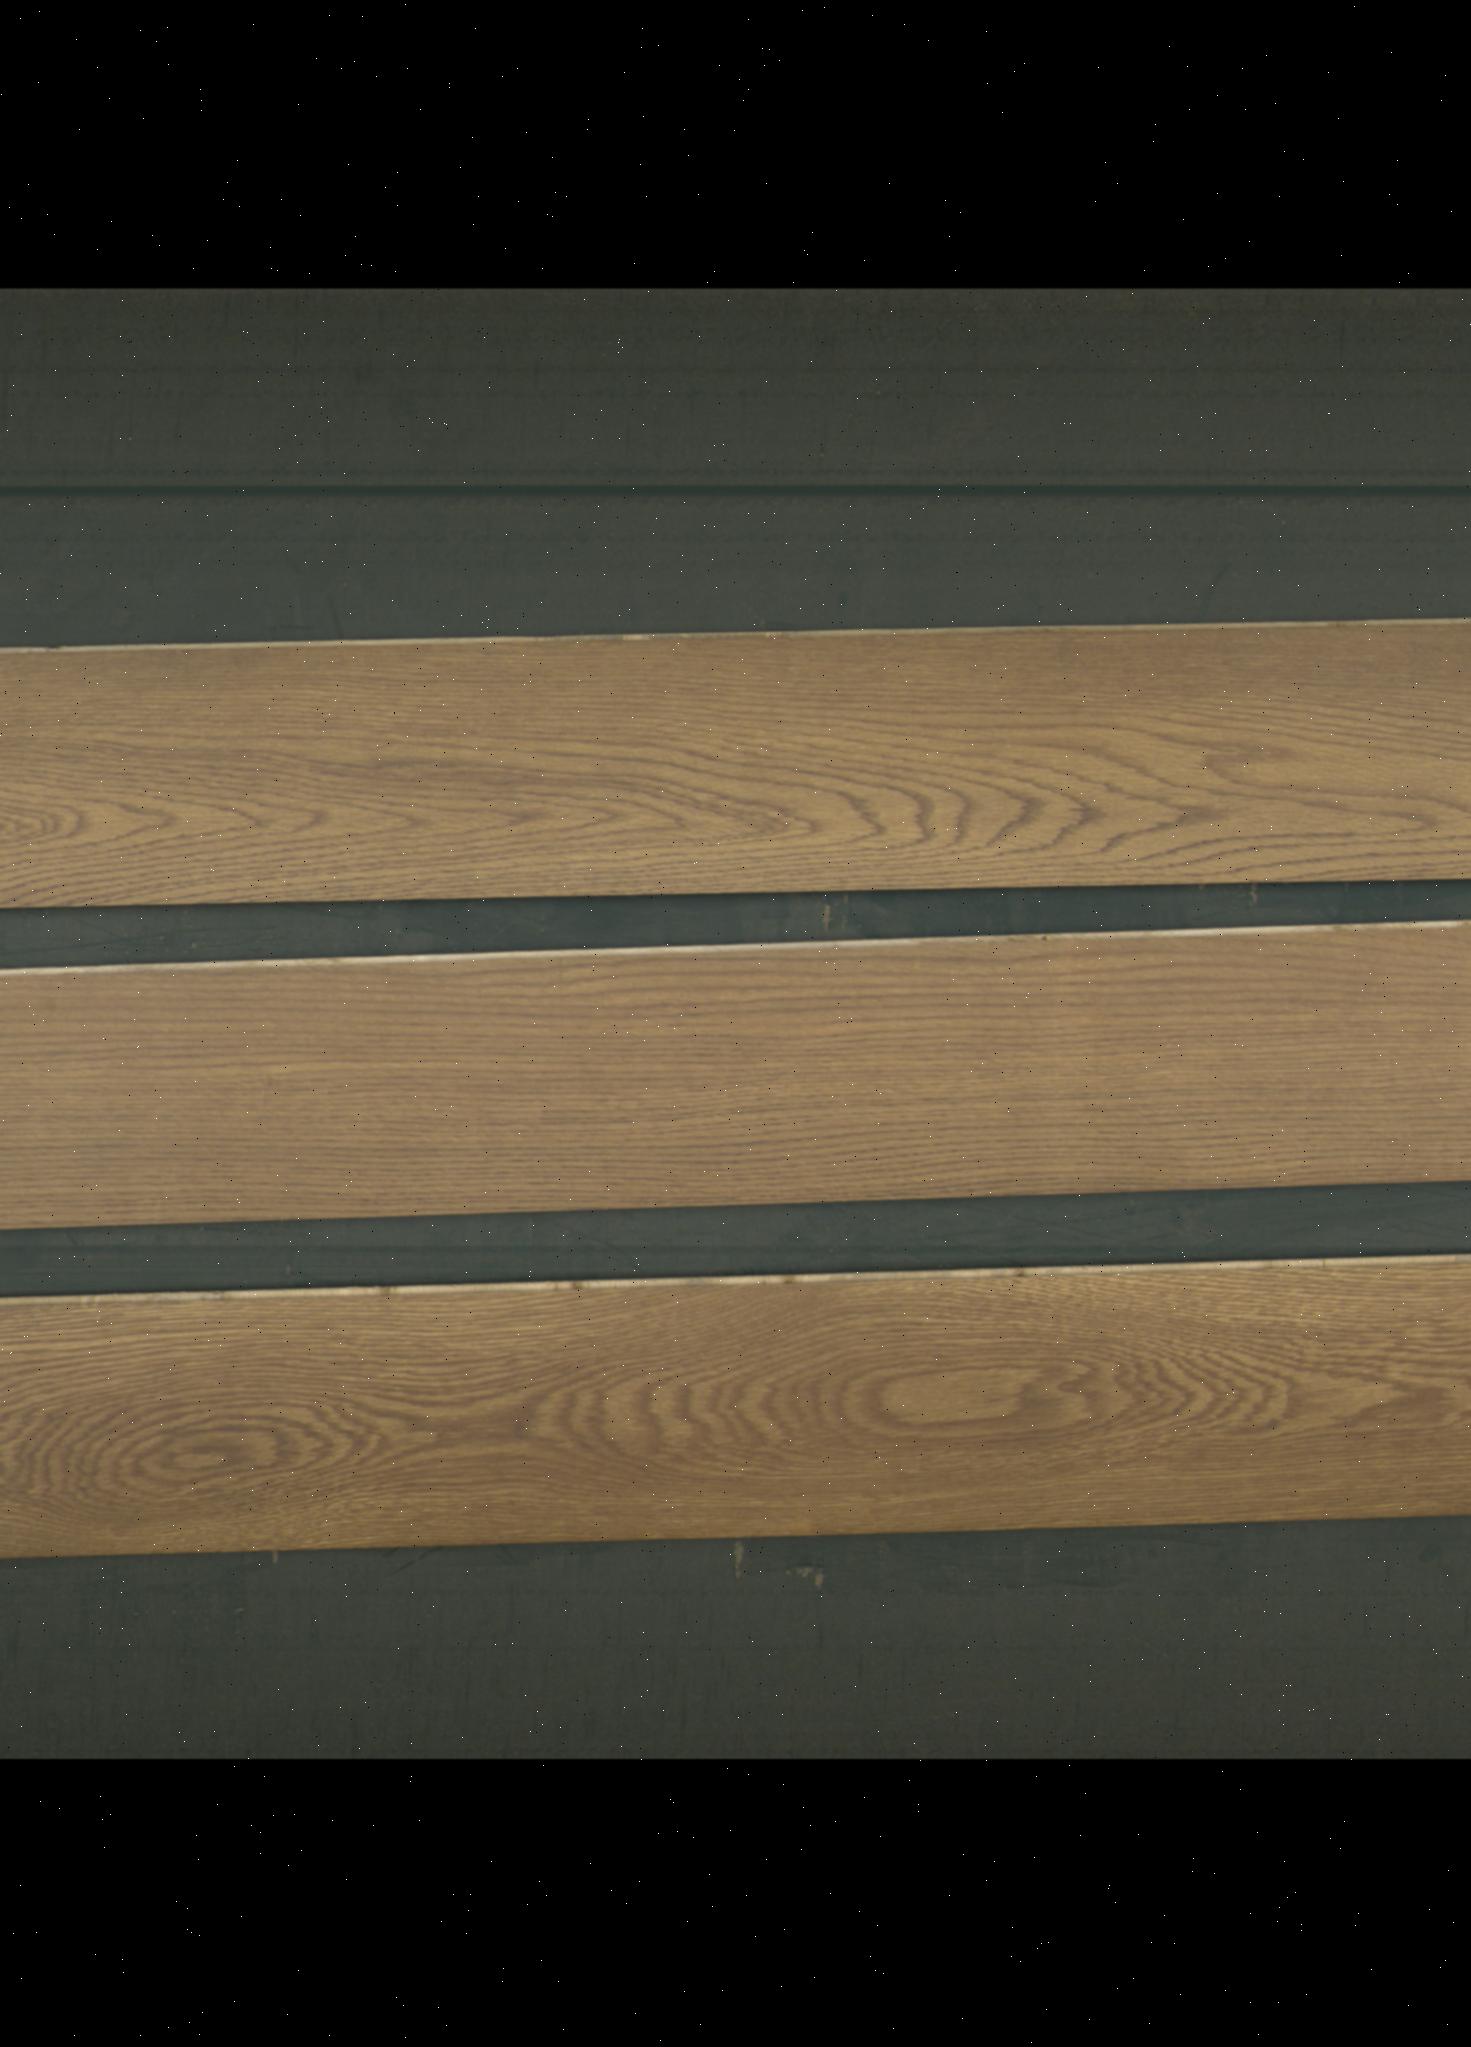
Label: mixers